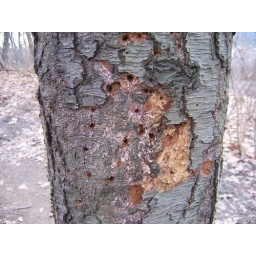
a tree i stumbled upon along a trail at hudson river park in riverdale bronx, ny